Jesse Richards

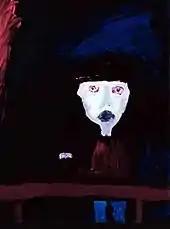
Jesse Richards. "Nightlife" shown at "The Stuckists Punk Victorian", 2004

Also in 2003, Richards was an exhibitor in the UK show, "Stuck in Wednesbury" at Wednesbury Museum & Art Gallery, the first Stuckist show in a public gallery, and in "The Stuckists Summer Show" at the Stuckism International Gallery, London.